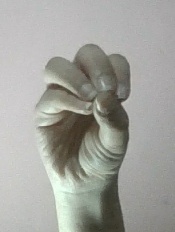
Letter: ha